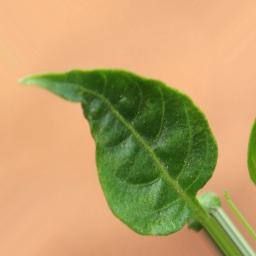
Label: mites_and_trips